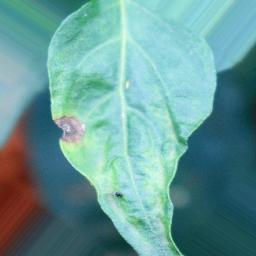
Label: cercospora